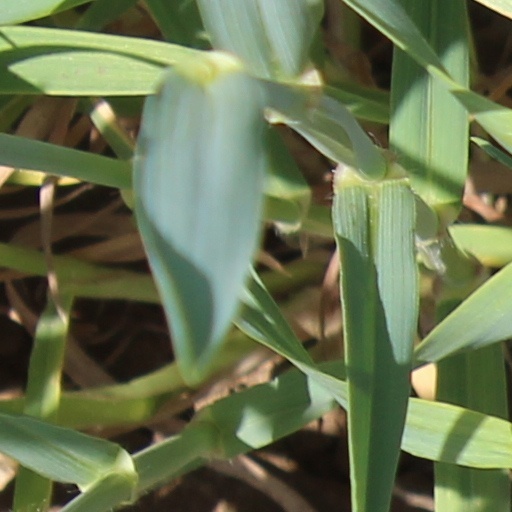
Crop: wheat